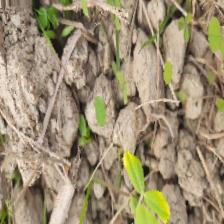
Label: Ascochyta blight